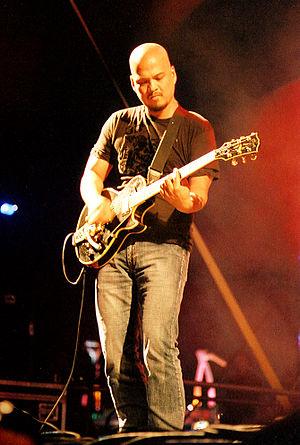
Joseph Alberto Santiago dit Joey Santiago, né le 11 juin 1965, est un musicien américain d'origine philippine, guitariste des groupes Pixies et The Martinis.
Pixies [ˈpɪksiz] est un groupe de rock alternatif américain, originaire de Boston, dans le Massachusetts.